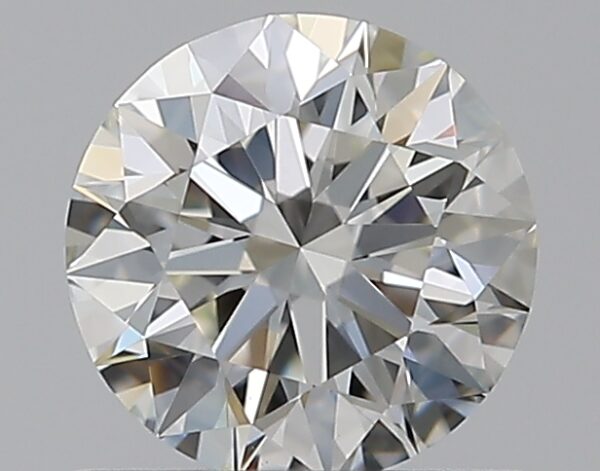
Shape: round
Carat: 0.61
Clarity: VVS1
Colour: I
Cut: EX
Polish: EX
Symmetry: EX
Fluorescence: N
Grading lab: GIA
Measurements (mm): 5.39 x 5.43 x 3.38